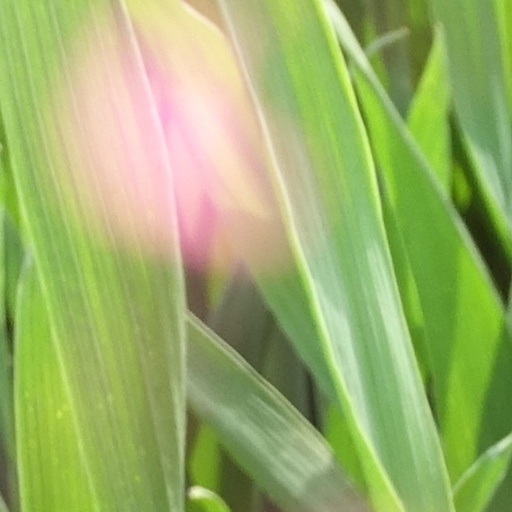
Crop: wheat